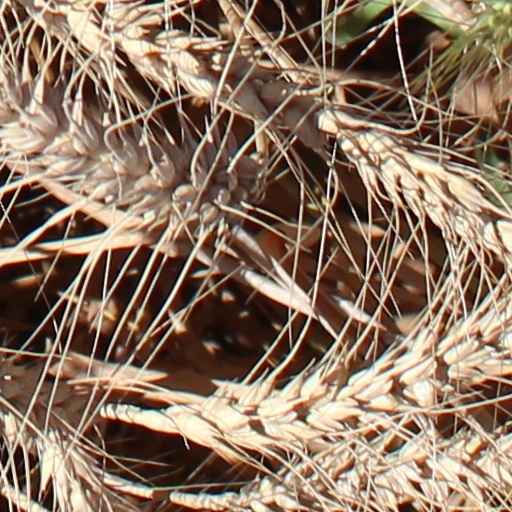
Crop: wheat